Regaliceratops

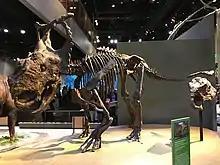
"Pachyrhinosaurus", a centrosaurine ceratopsid contemporaneous with "Regaliceratops".

The frill of "Regaliceratops" is nearly semicircle in shape in rostrodorsal view, with ossifications along the circumference. The frill is also short and wide, with the greatest transverse width being located at its midlength as in "Torosaurus" and "Triceratops". The left squamosal has an elongated caudal portion, with a lateral margin that has a prominent jugal notch that is followed by a margin towards the rostrum that is continuous with that of the parietal caudal margin and bears triangular epiossifications. The lateral margin of the parietal has a straight suture with the medial edge of the squamosals and the caudal margin forms the middle half of the broad semicircle of the frill. The frill's caudalmost portion is located in the midline and the midline bars ends in a rostrally projecting bone. A prominent sagittal swelling is dominant on the midline of the parietal and forms a keel. The large, medial epiparietal is positioned where the sideways curving epiparietal hooks of "Anchiceratops" are and differs from the epiparietal hooks as it is confluent with the median ridge and is triangular in cross-section. A median epiossification on the parietal of the frill is possibly similar to those of "Ojoceratops" and "Bravoceratops". The frill is also adorned with seven paired epiossifications that gradually decrease in size, which are similar in shape to those of "Anchiceratops" but are similar in placement to "Triceratops". Two epiparietals are pentagonal in shape and may represent the largest epiossifications recorded in chasmosaurines. Triangular in shape are three rostralmost episquamosals which decrease in size towards the rostrum, while spade-shaped is the caudalmost episquamosal. The large pentagonal epiparietals and the smaller caudalmost episquamosal are both transitional in size and shape. The cranial ornamentation of "Regaliceratops" is similar to that of centrosaurine ceratopsids as the nasal horn and epiossifications are represented as larger relative to the postorbital horns and frill length. The similarities between the cranial ornamentation of "Regaliceratops" and centrosaurines indicates convergent evolution in horn morphology. Brown & Henderson (2015) hypothesised that, not only did it convergently evolve morphologically, but also behaviourally after the extinction of centrosaurines in the early Maastrichtian as convergent horn evolution in mammals often correlates with convergent social behaviours.